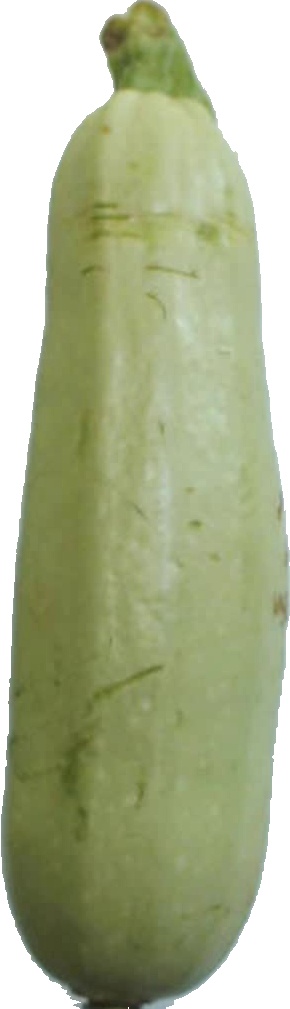
Label: zucchini_1